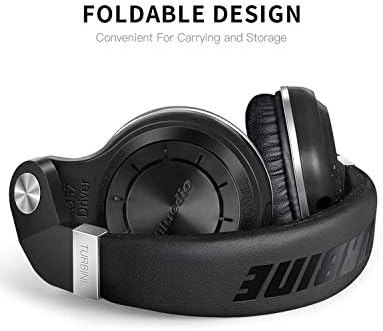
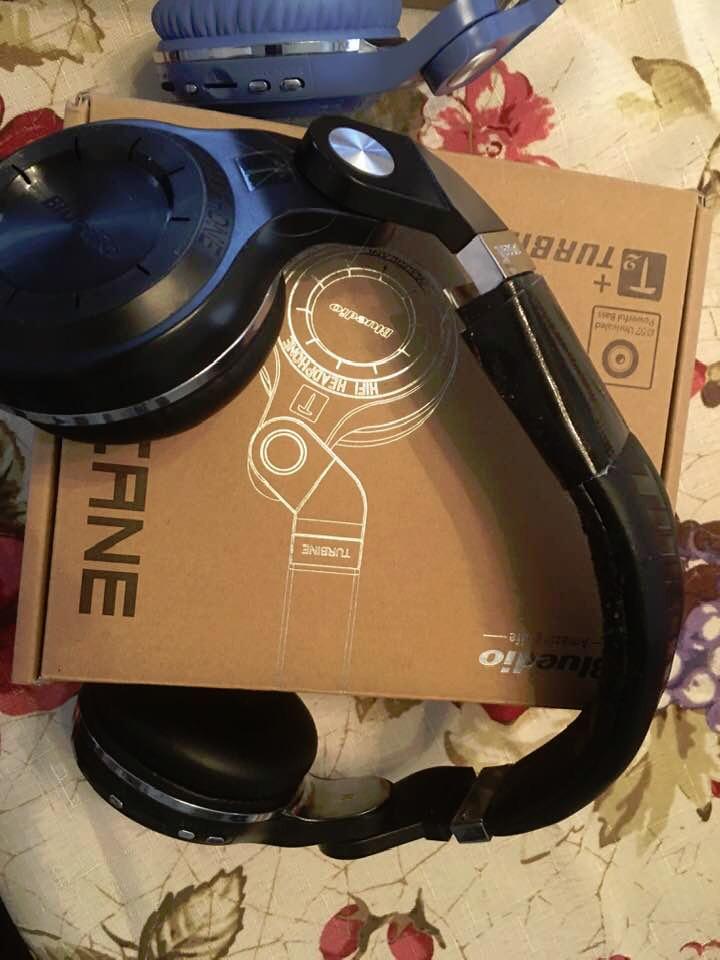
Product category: headphones
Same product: yes